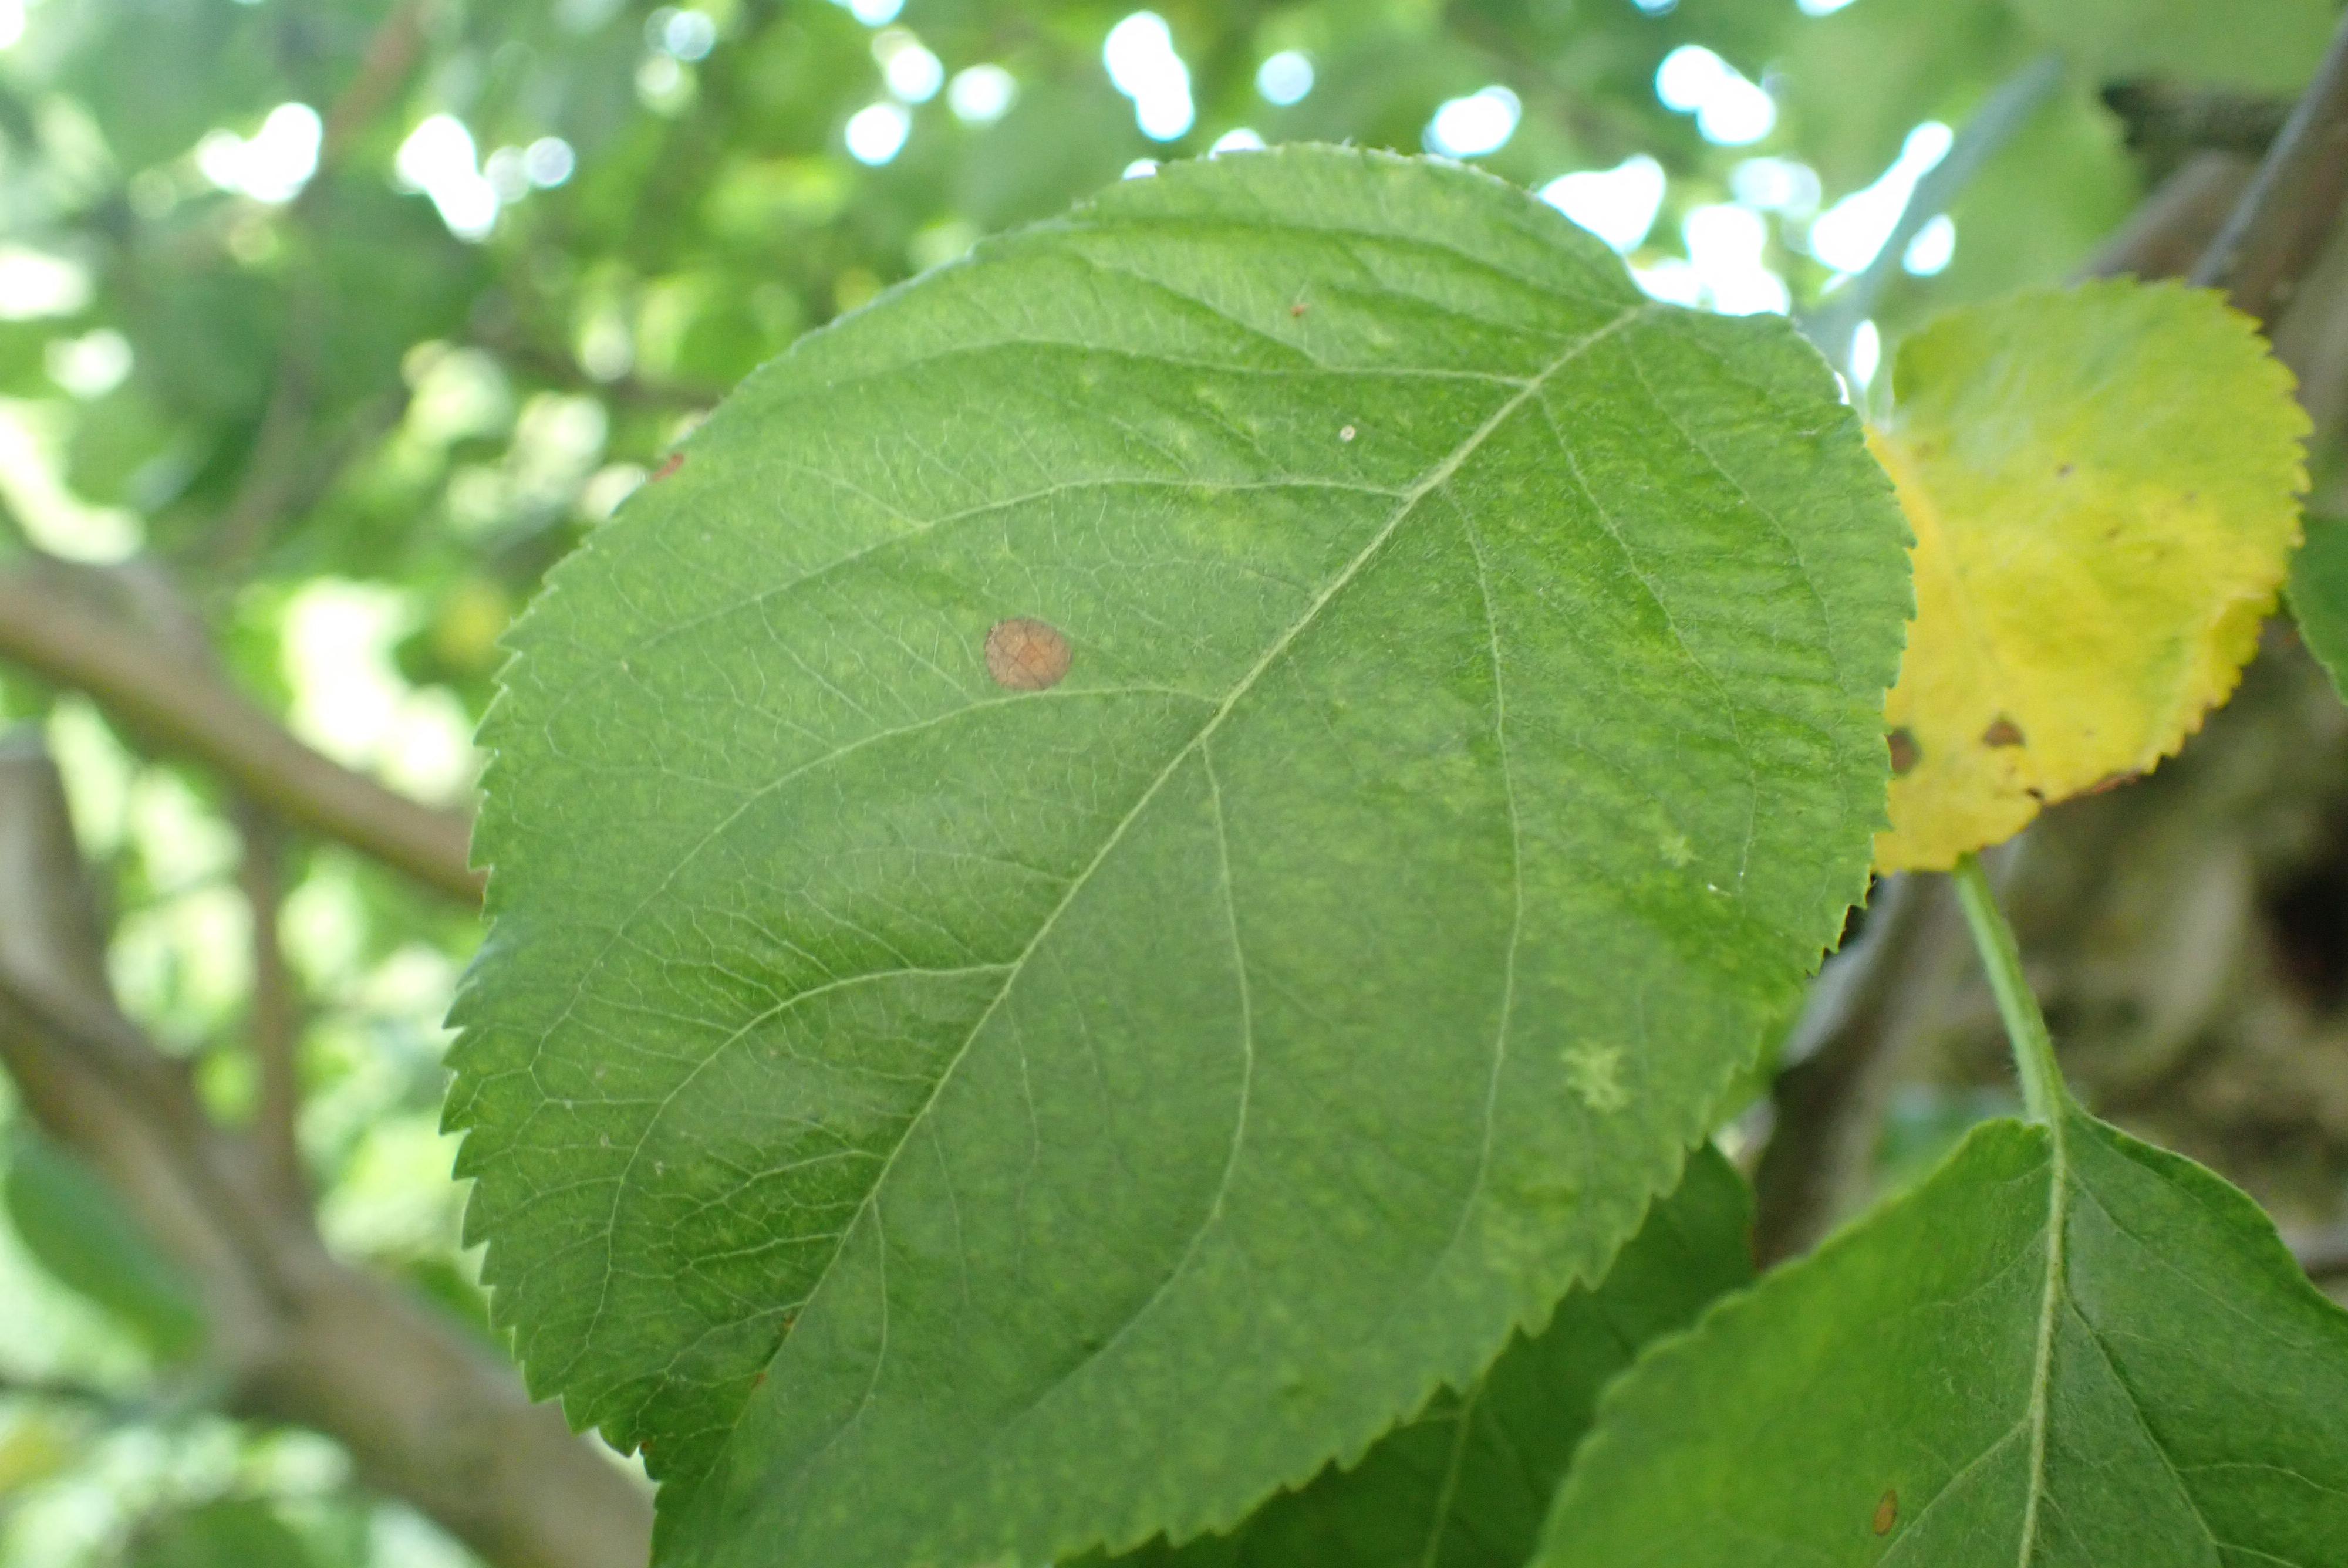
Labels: frog_eye_leaf_spot